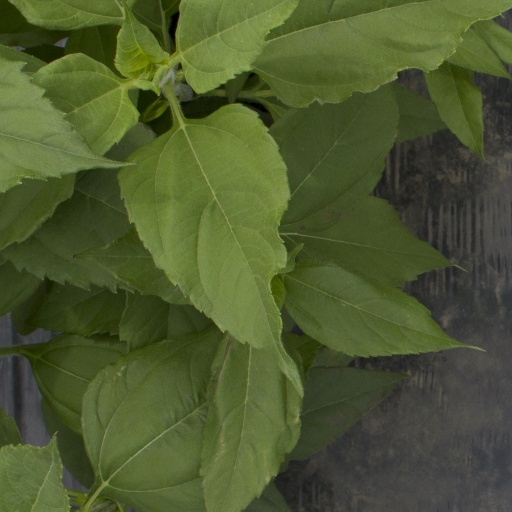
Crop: Jerusalem artichoke